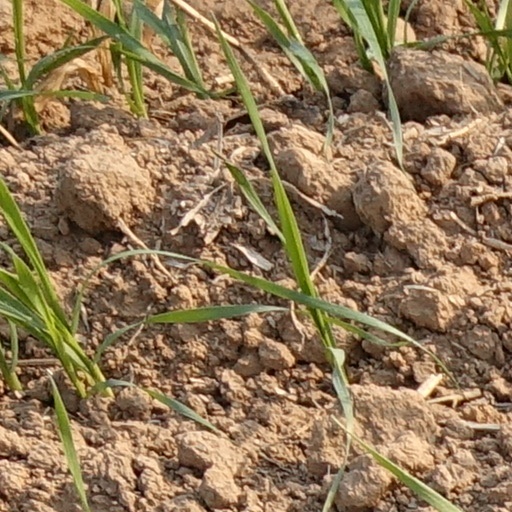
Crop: wheat